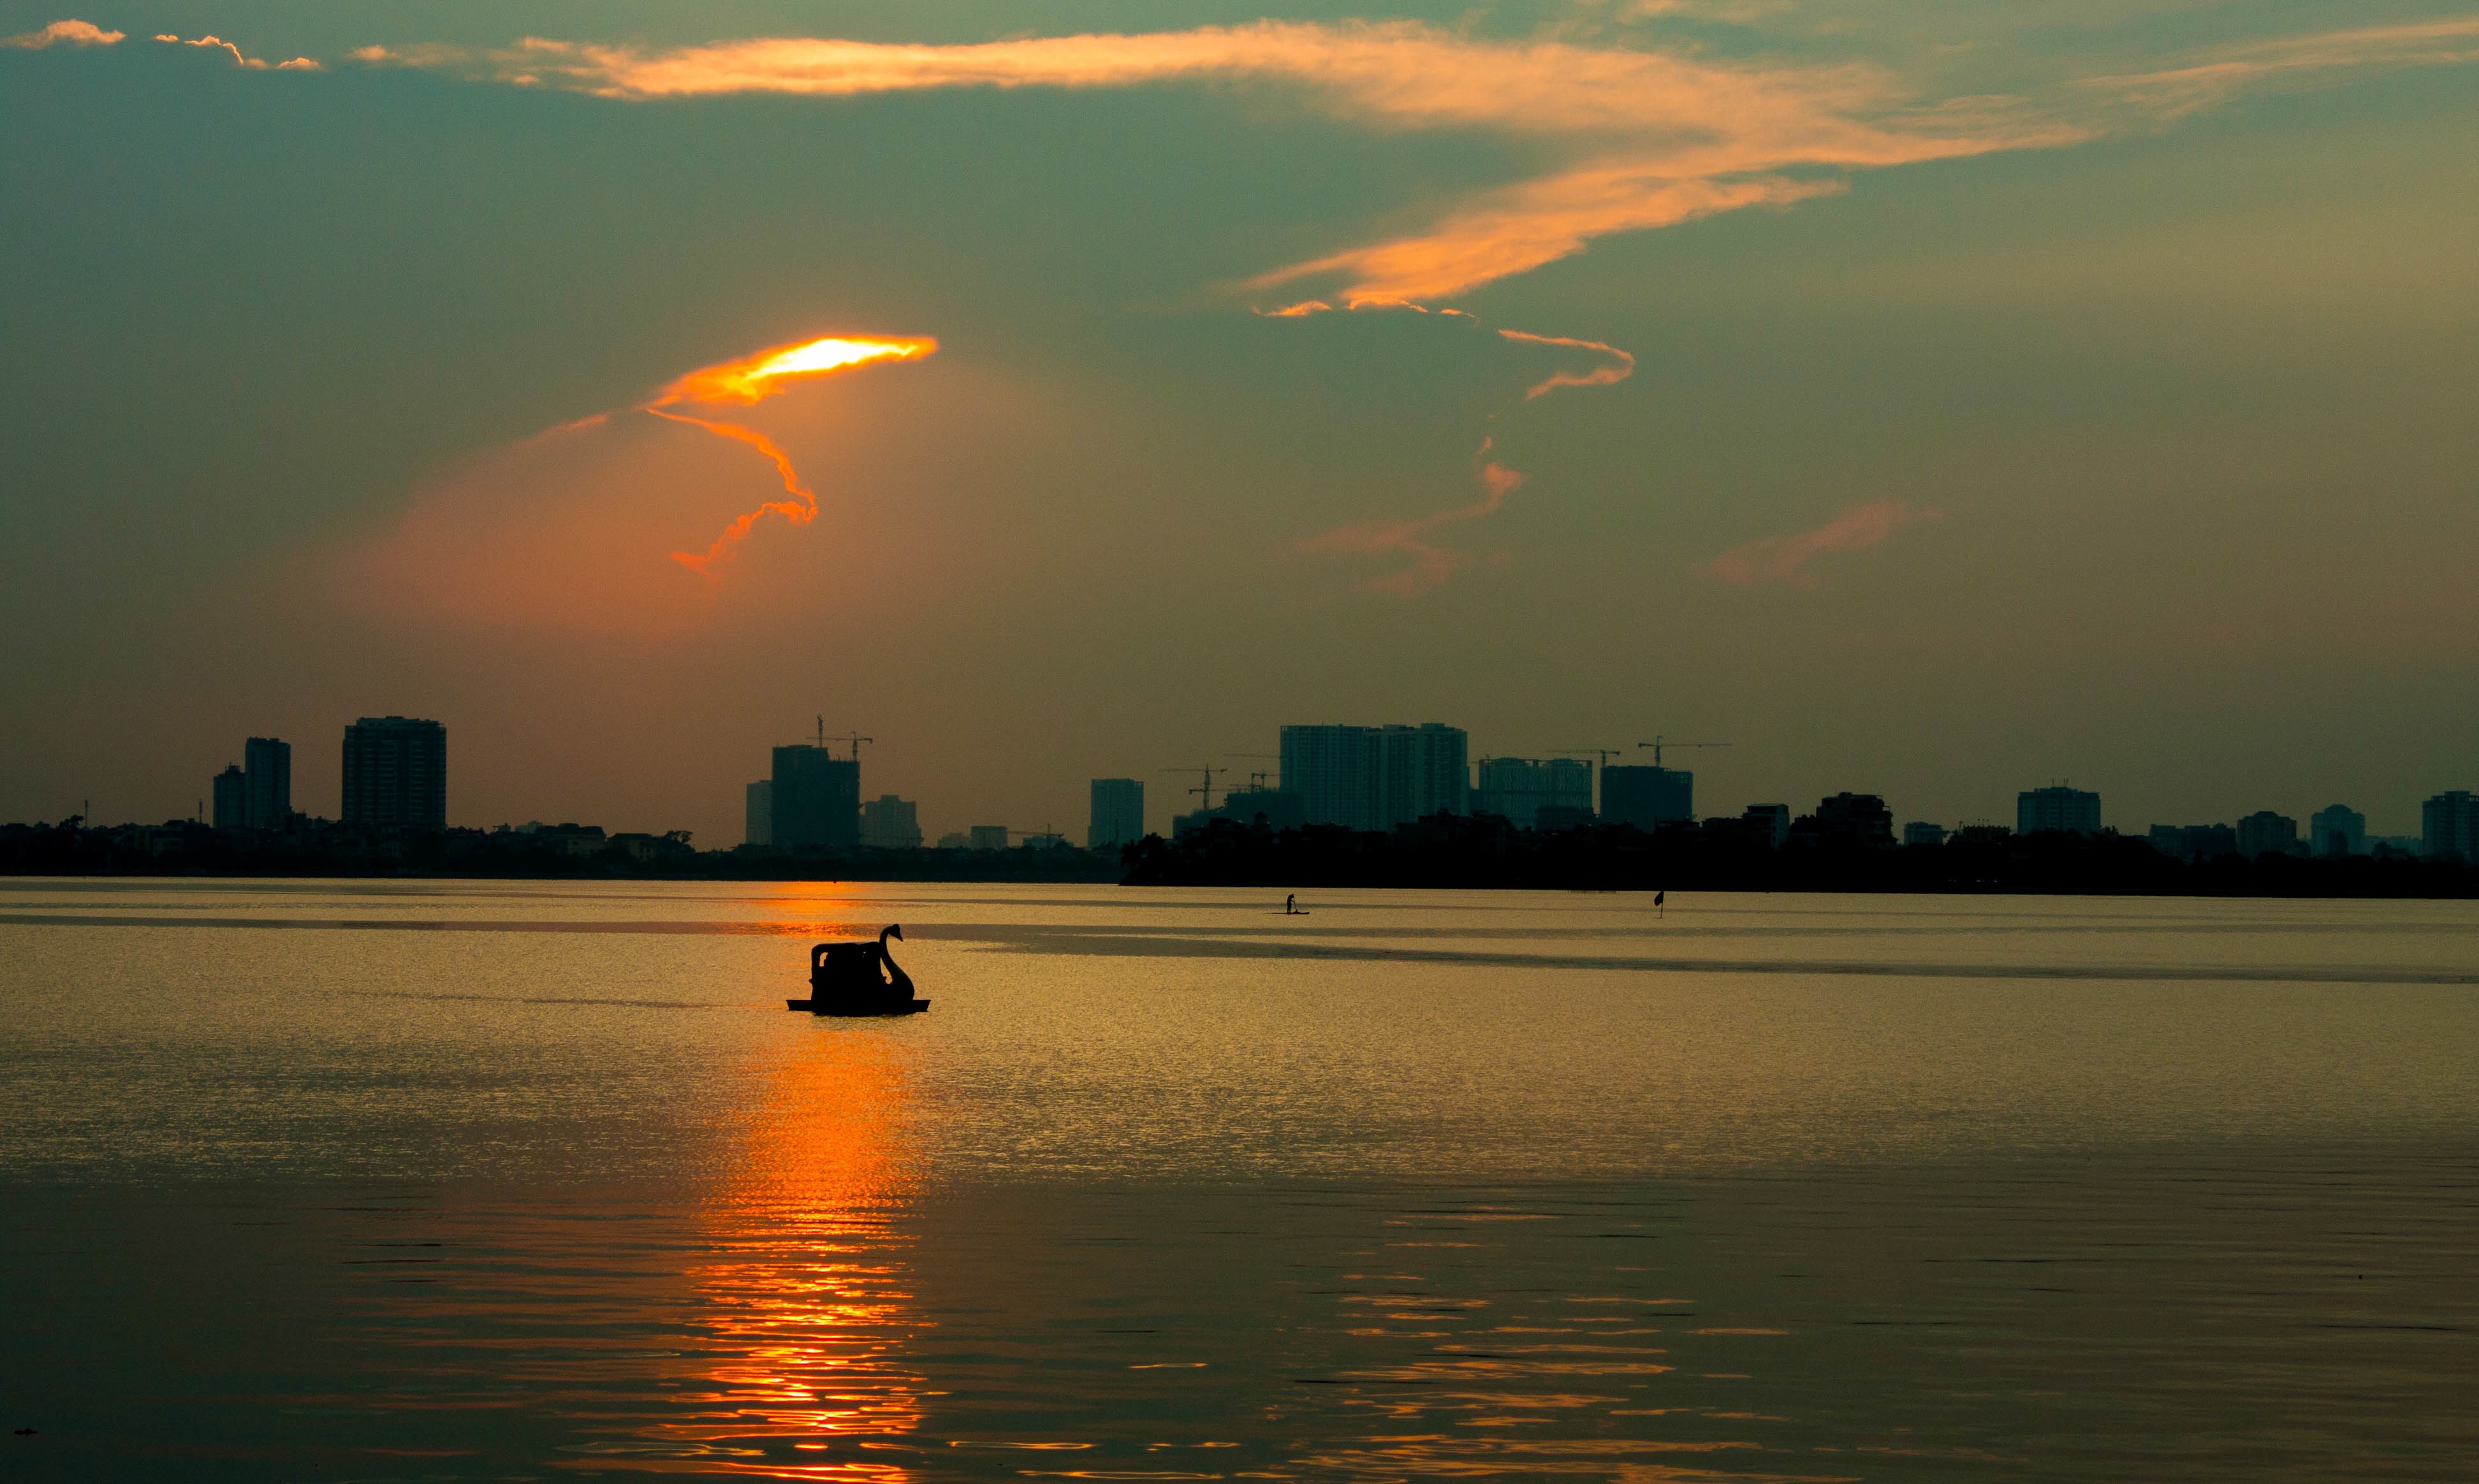
sea, horizon, cloud, sun, sunrise, sunset, sunlight, morning, lake, dawn, dusk, evening, reflection, bay, afterglow, atmospheric phenomenon